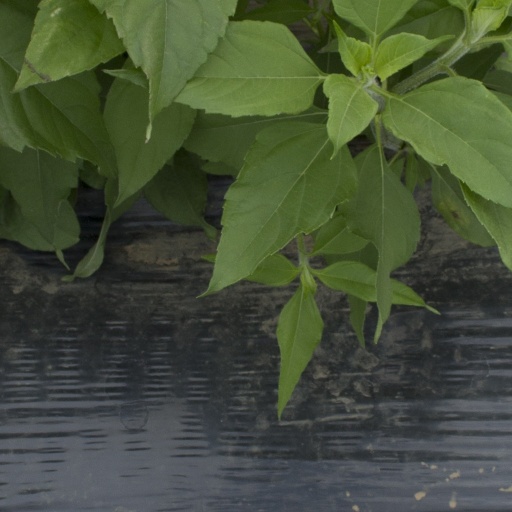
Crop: Jerusalem artichoke